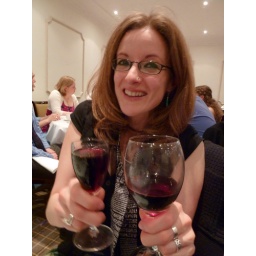
Katrina holding a glass of red wine, and a glass of port at the reception following Simon and Fiona's wedding in Oxford.